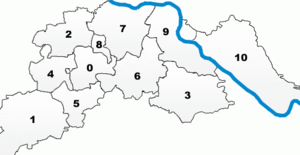
Landkreis Lüneburg / Byer og kommuner
Kort over Landkreis Lüneburg med Enheds- og Samtgemeinden